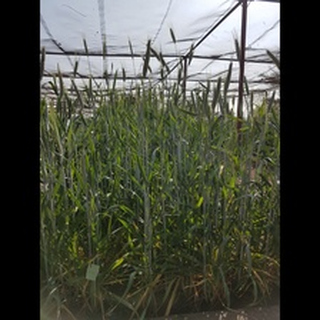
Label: healthy_wheat